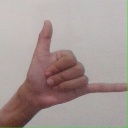
अक्षर: द